Robby Krieger

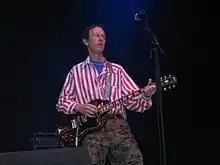

Krieger became a member of the Doors in 1965, joining keyboard player Ray Manzarek, drummer John Densmore, and vocalist Jim Morrison, after Manzarek's brothers left the group. At an early Doors rehearsal, Morrison heard Krieger playing bottleneck guitar and initially wanted the technique featured on every song on the first album. Krieger's fingerstyle approach to the electric guitar, broad musical tastes, and songwriting helped establish the Doors as a successful rock band in the 1960s. Together with Densmore, he studied under Indian sitarist Ravi Shankar at the Kinnara School of Music in Los Angeles.